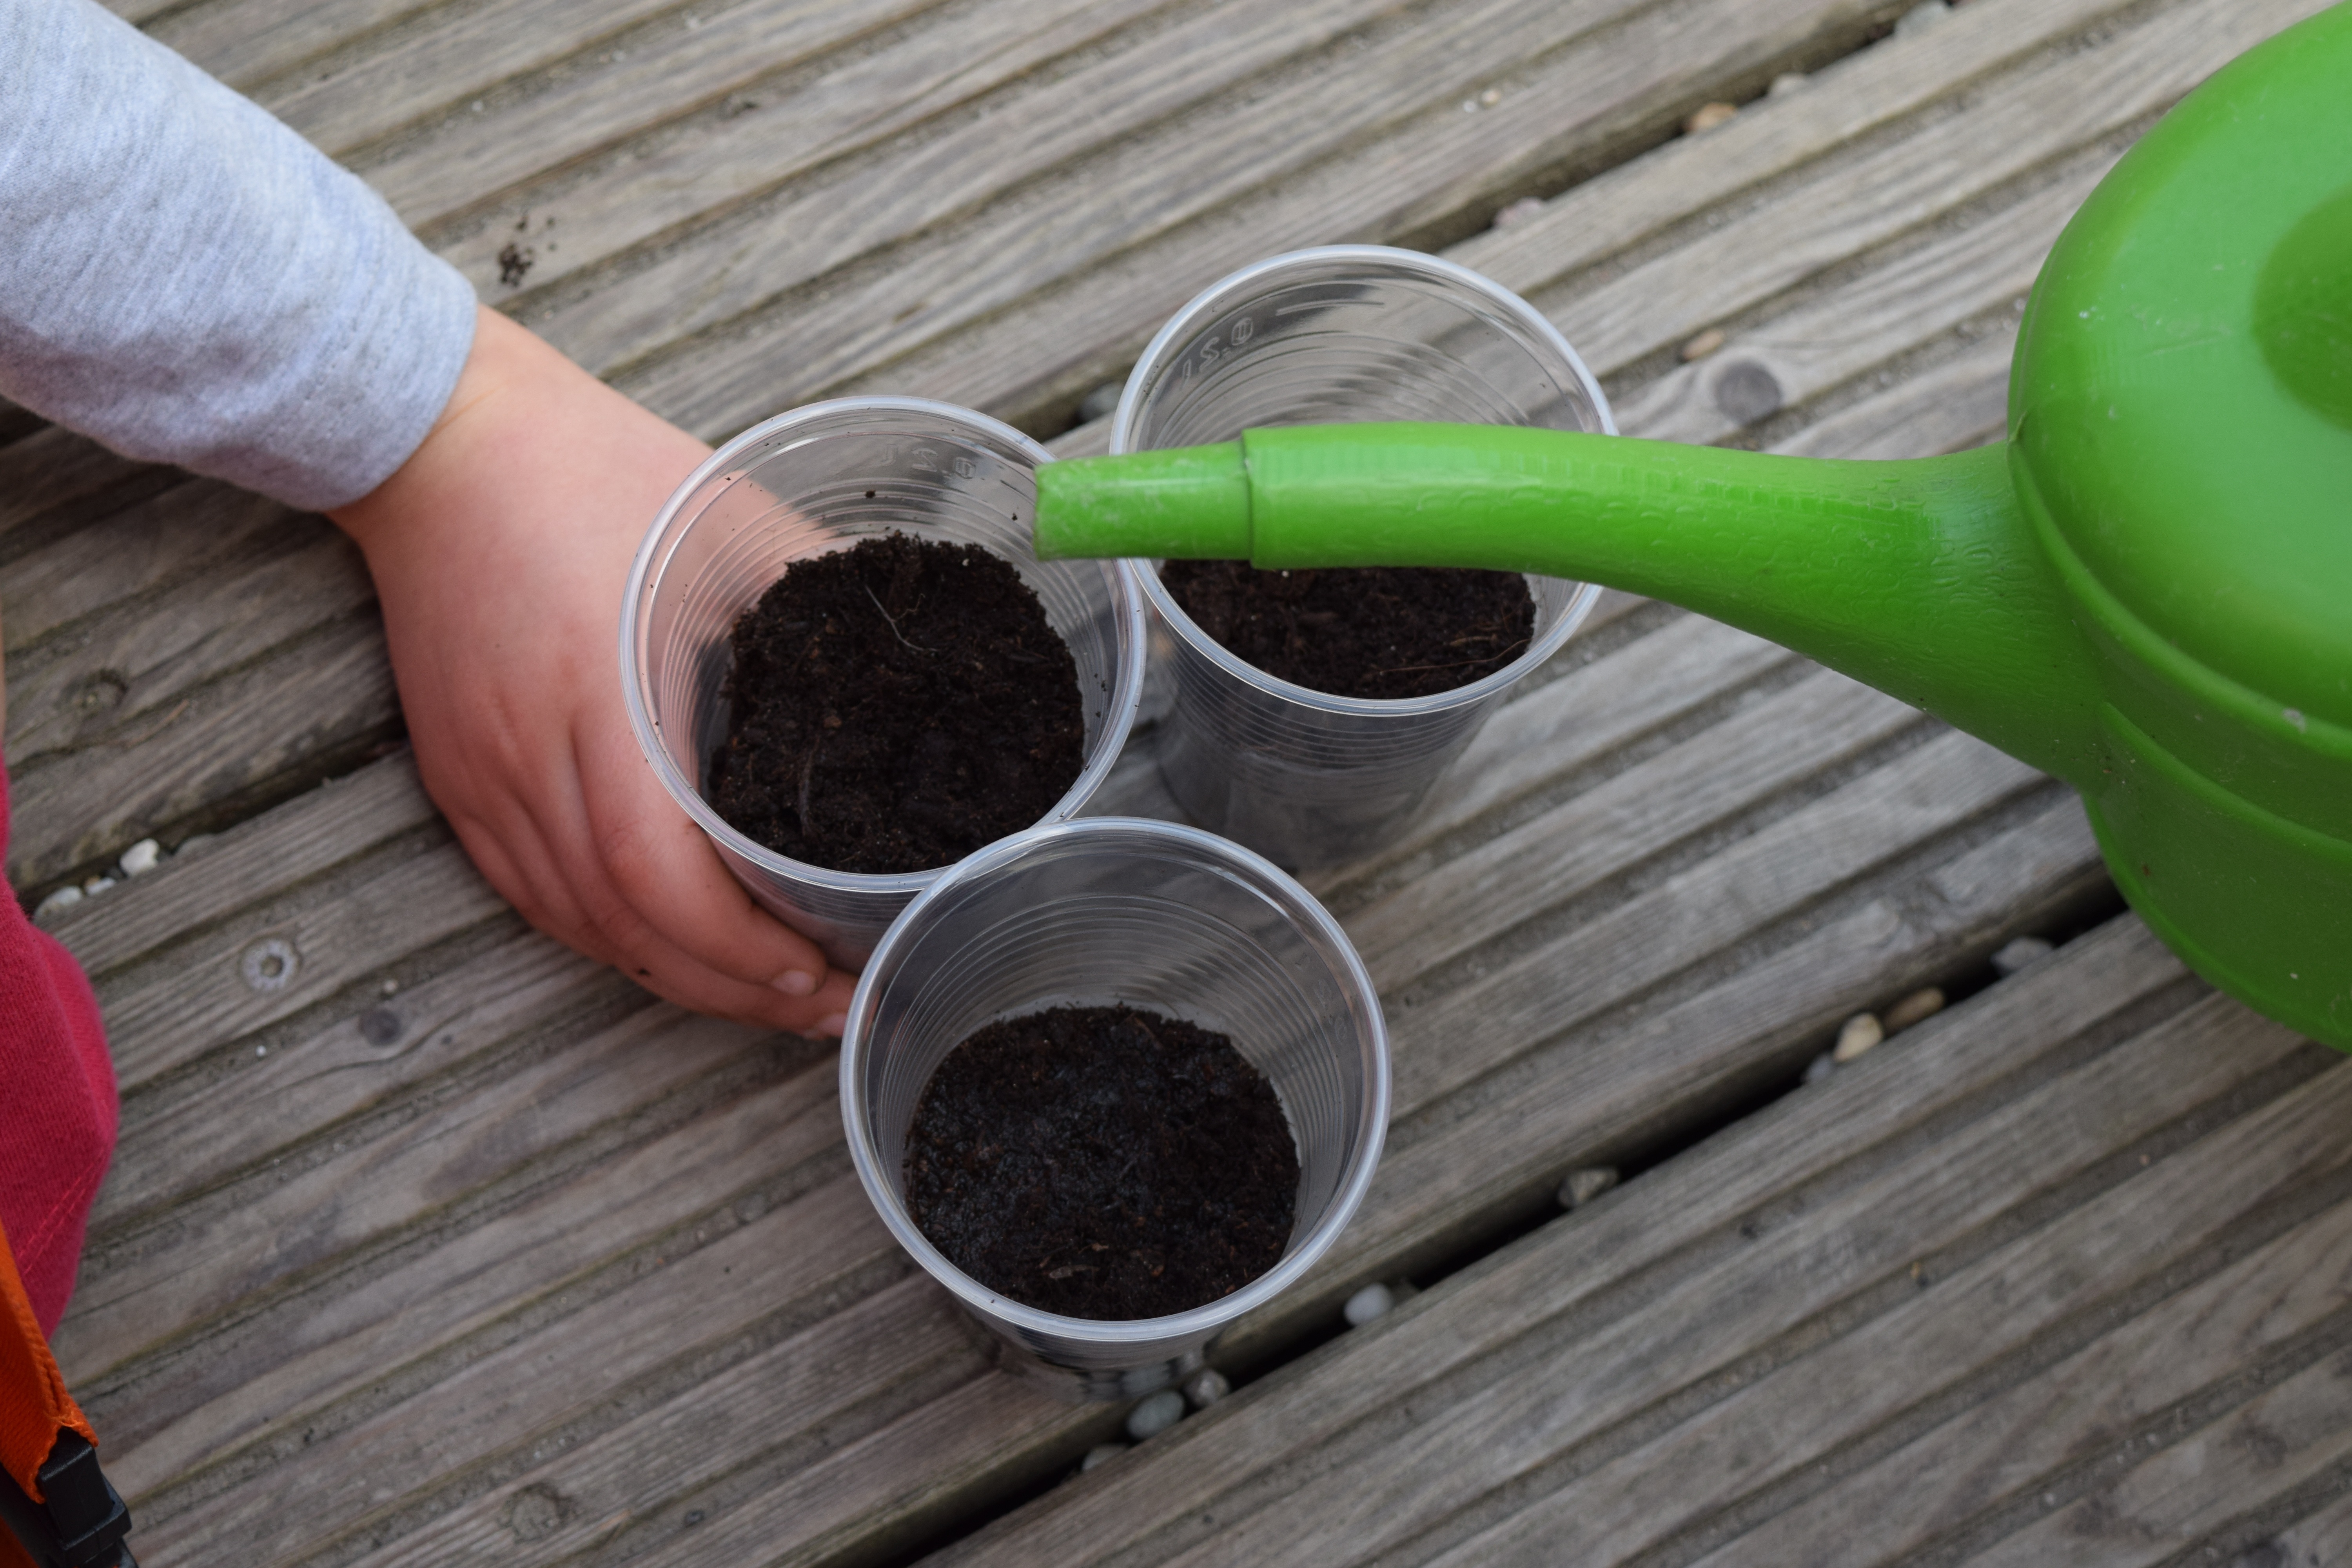
plant, cup, green, casting, watering can, man made object